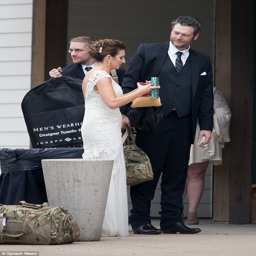
congratulations : person talks to the bride outside the church as they toast her nuptials